Police box

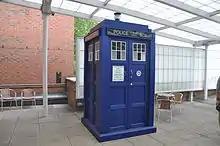
The TARDIS prop used from 2010 to 2017 seen at BBC Television Centre

The Civil Defence & Emergency Service Preservation Trust now manages 11 of the UK's last Gilbert Mackenzie Trench police boxes on behalf of a private collector. Another blue police box of this style is preserved at the National Tramway Museum, Crich, Derbyshire. One of the trust's boxes stands outside the Kent Police Museum in Chatham, Kent, and another at Grampian Transport Museum. An original MacKenzie Trench box exists outside of the Metropolitan Police College (Peel Centre) at Hendon.